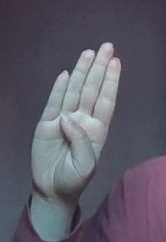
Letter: kaaf